Drag Isn't Dangerous

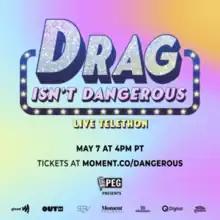
Promotional poster for the telethon

In March 2023, Producer Entertainment Group co-partnered with Black Queer Town Hall to create a telethon campaign named, "Drag Isn't Dangerous", with several companies and organizations co-presenting it. They planned the telethon event to "raise awareness and funds for LGBTQ+ causes and organizations that support drag and trans performers".